Alejandro Felipe

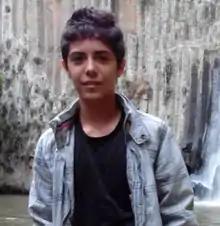

Alejandro Felipe ( : born 18 December 1998) is a Mexican television and film actor, better known for his role as "Frijolito" in "Amarte así", and his appearances in "Amor Real", "La Viuda de Blanco" and "Mujer, casos de la vida real".